Scottish clan

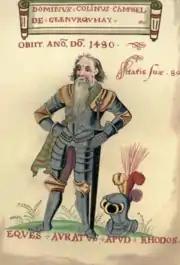
Colin Campbell of Glenorchy

Many clans have often claimed mythological founders that reinforced their status and gave a romantic and glorified notion of their origins. Most powerful clans gave themselves origins based on Irish mythology. For example, there have been claims that the Clan Donald were descended from either "Conn", a second-century king of Ulster, or "Cuchulainn", the legendary hero of Ulster. Whilst their political enemies the Clan Campbell have claimed as their progenitor "Diarmaid" the Boar, who was rooted in the Fingalian or Fenian Cycle.